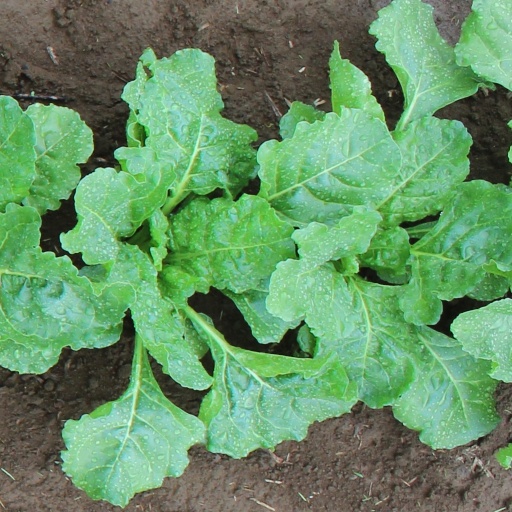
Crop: sugar beet